Sean Nelson

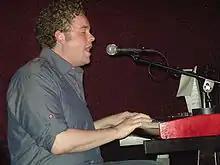
Sean Nelson (2009)

Nelson joined Harvey Danger in 1993 and played with the band through to its farewell show in 2009. In addition to being the band's lead singer, he was also its songwriter and keyboardist. The band's debut album "Where Have All the Merrymakers Gone?" was released in 1997 and was certified Gold by the RIAA for sales of 500,000 copies. The album contained the hit single "Flagpole Sitta", which was featured in the 1999 film "American Pie" and was later used as the theme song for the British sitcom "Peep Show".